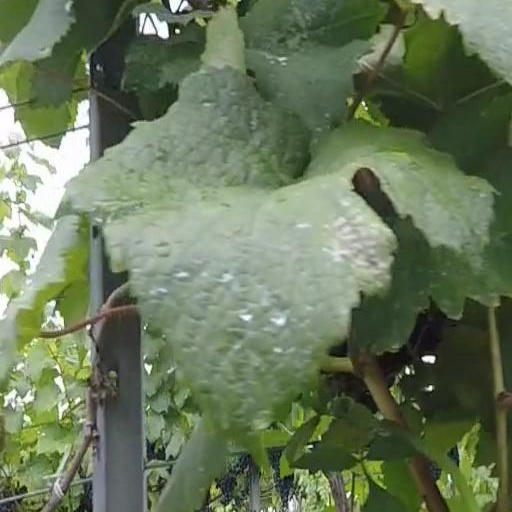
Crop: grape